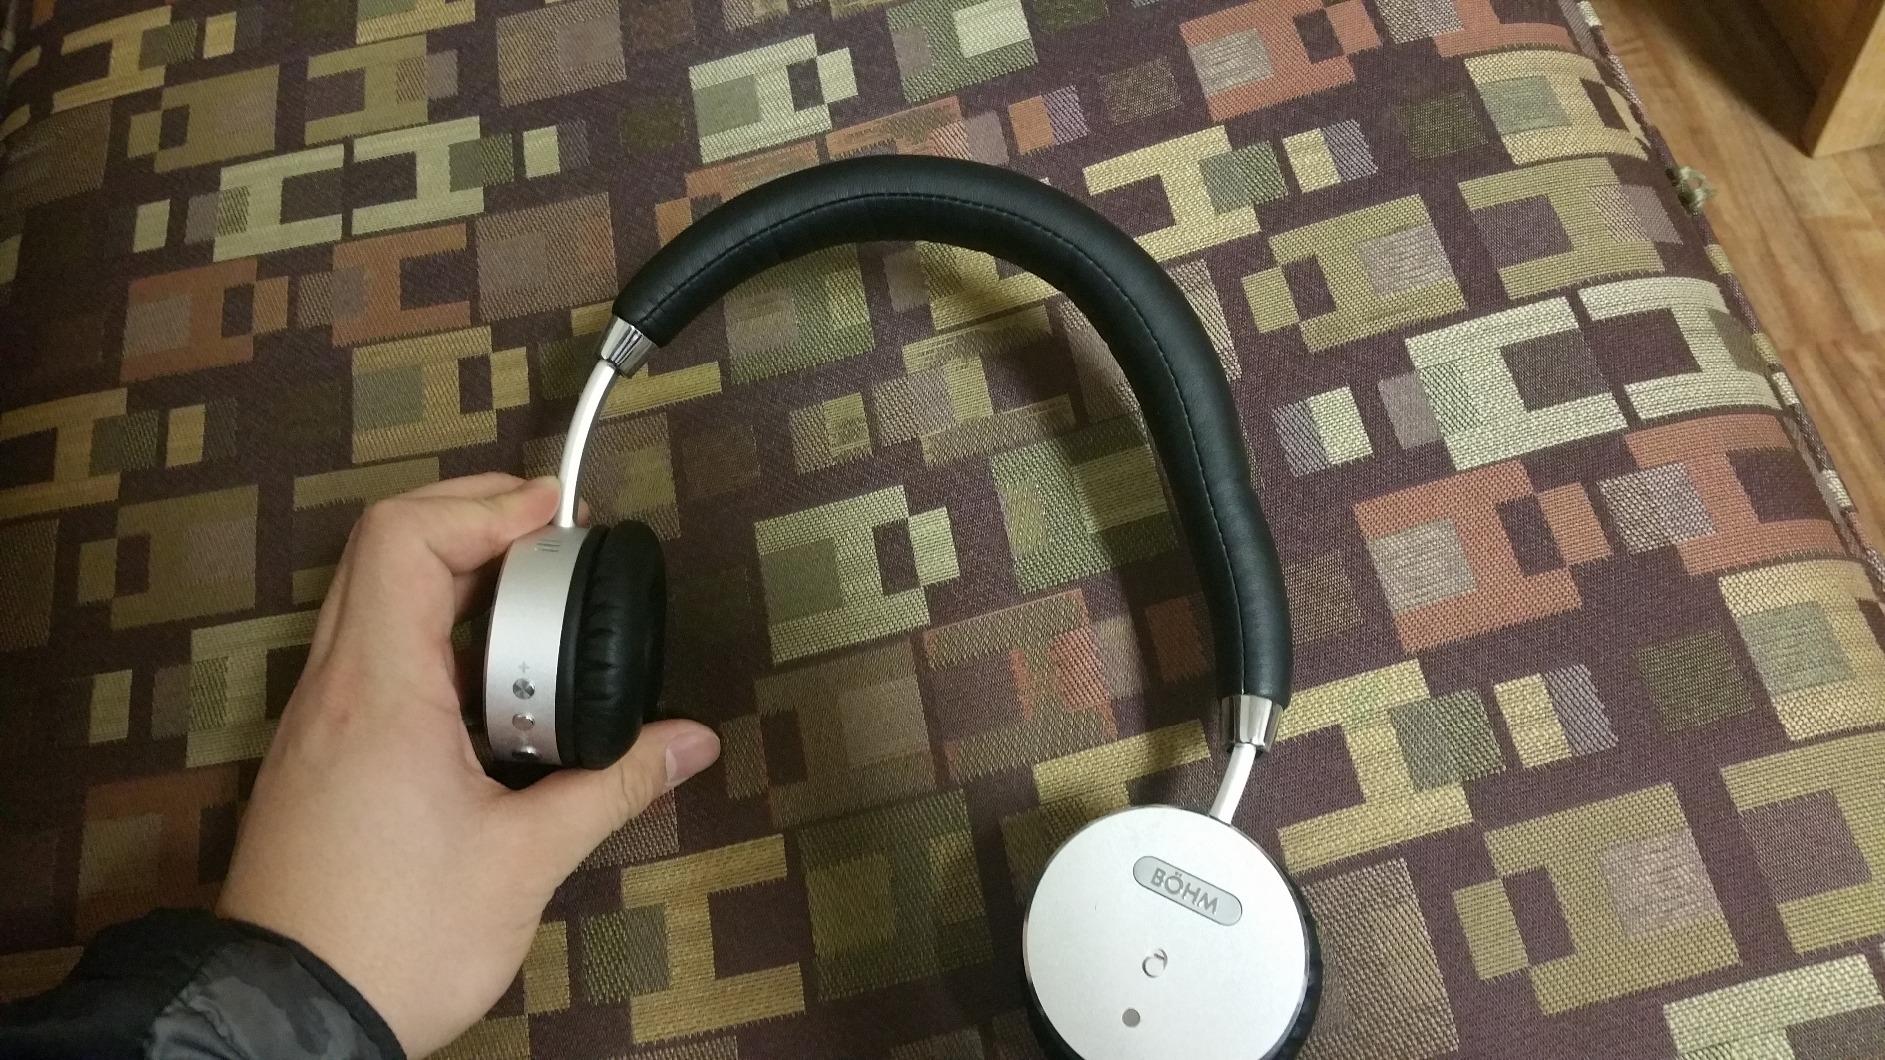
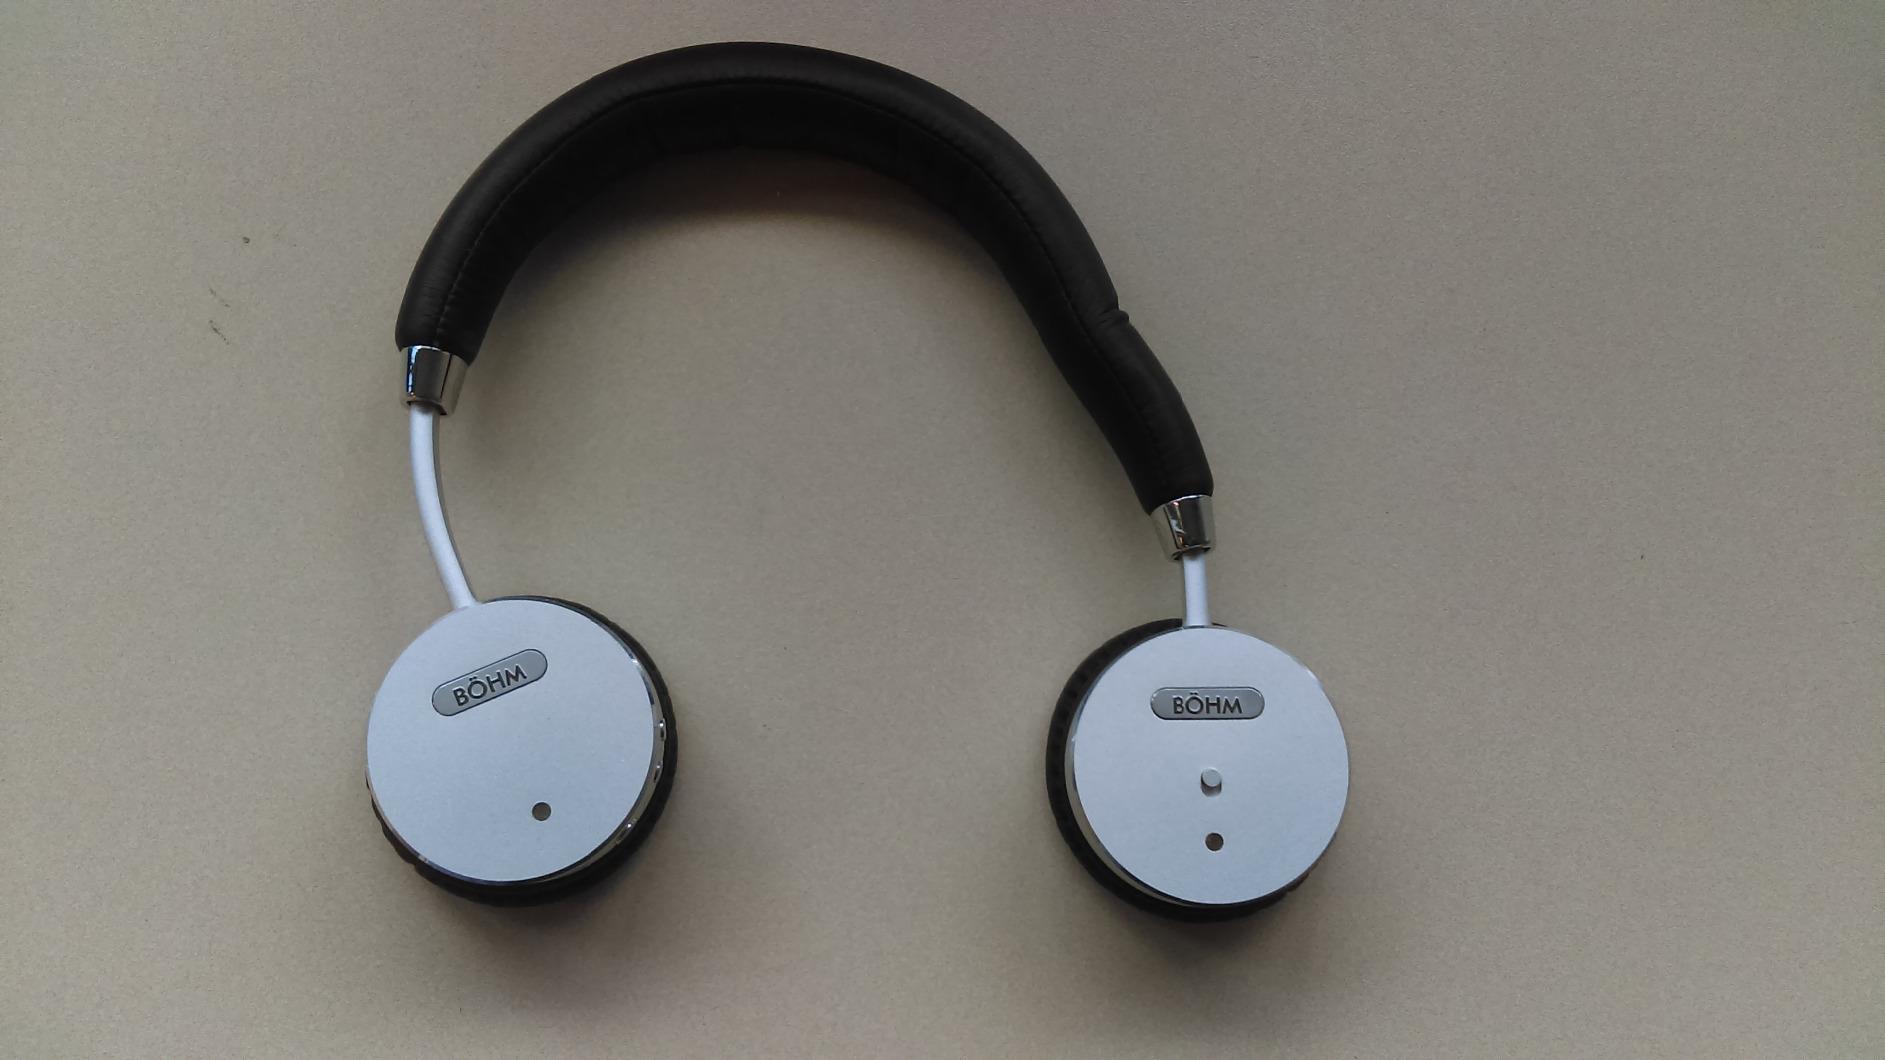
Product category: headphones
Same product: yes